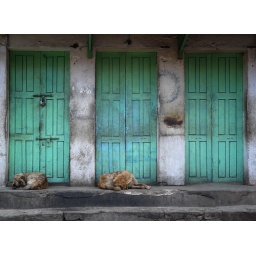
Sleeping stray dogs before dirty green doors in Kathmandu, Nepal.